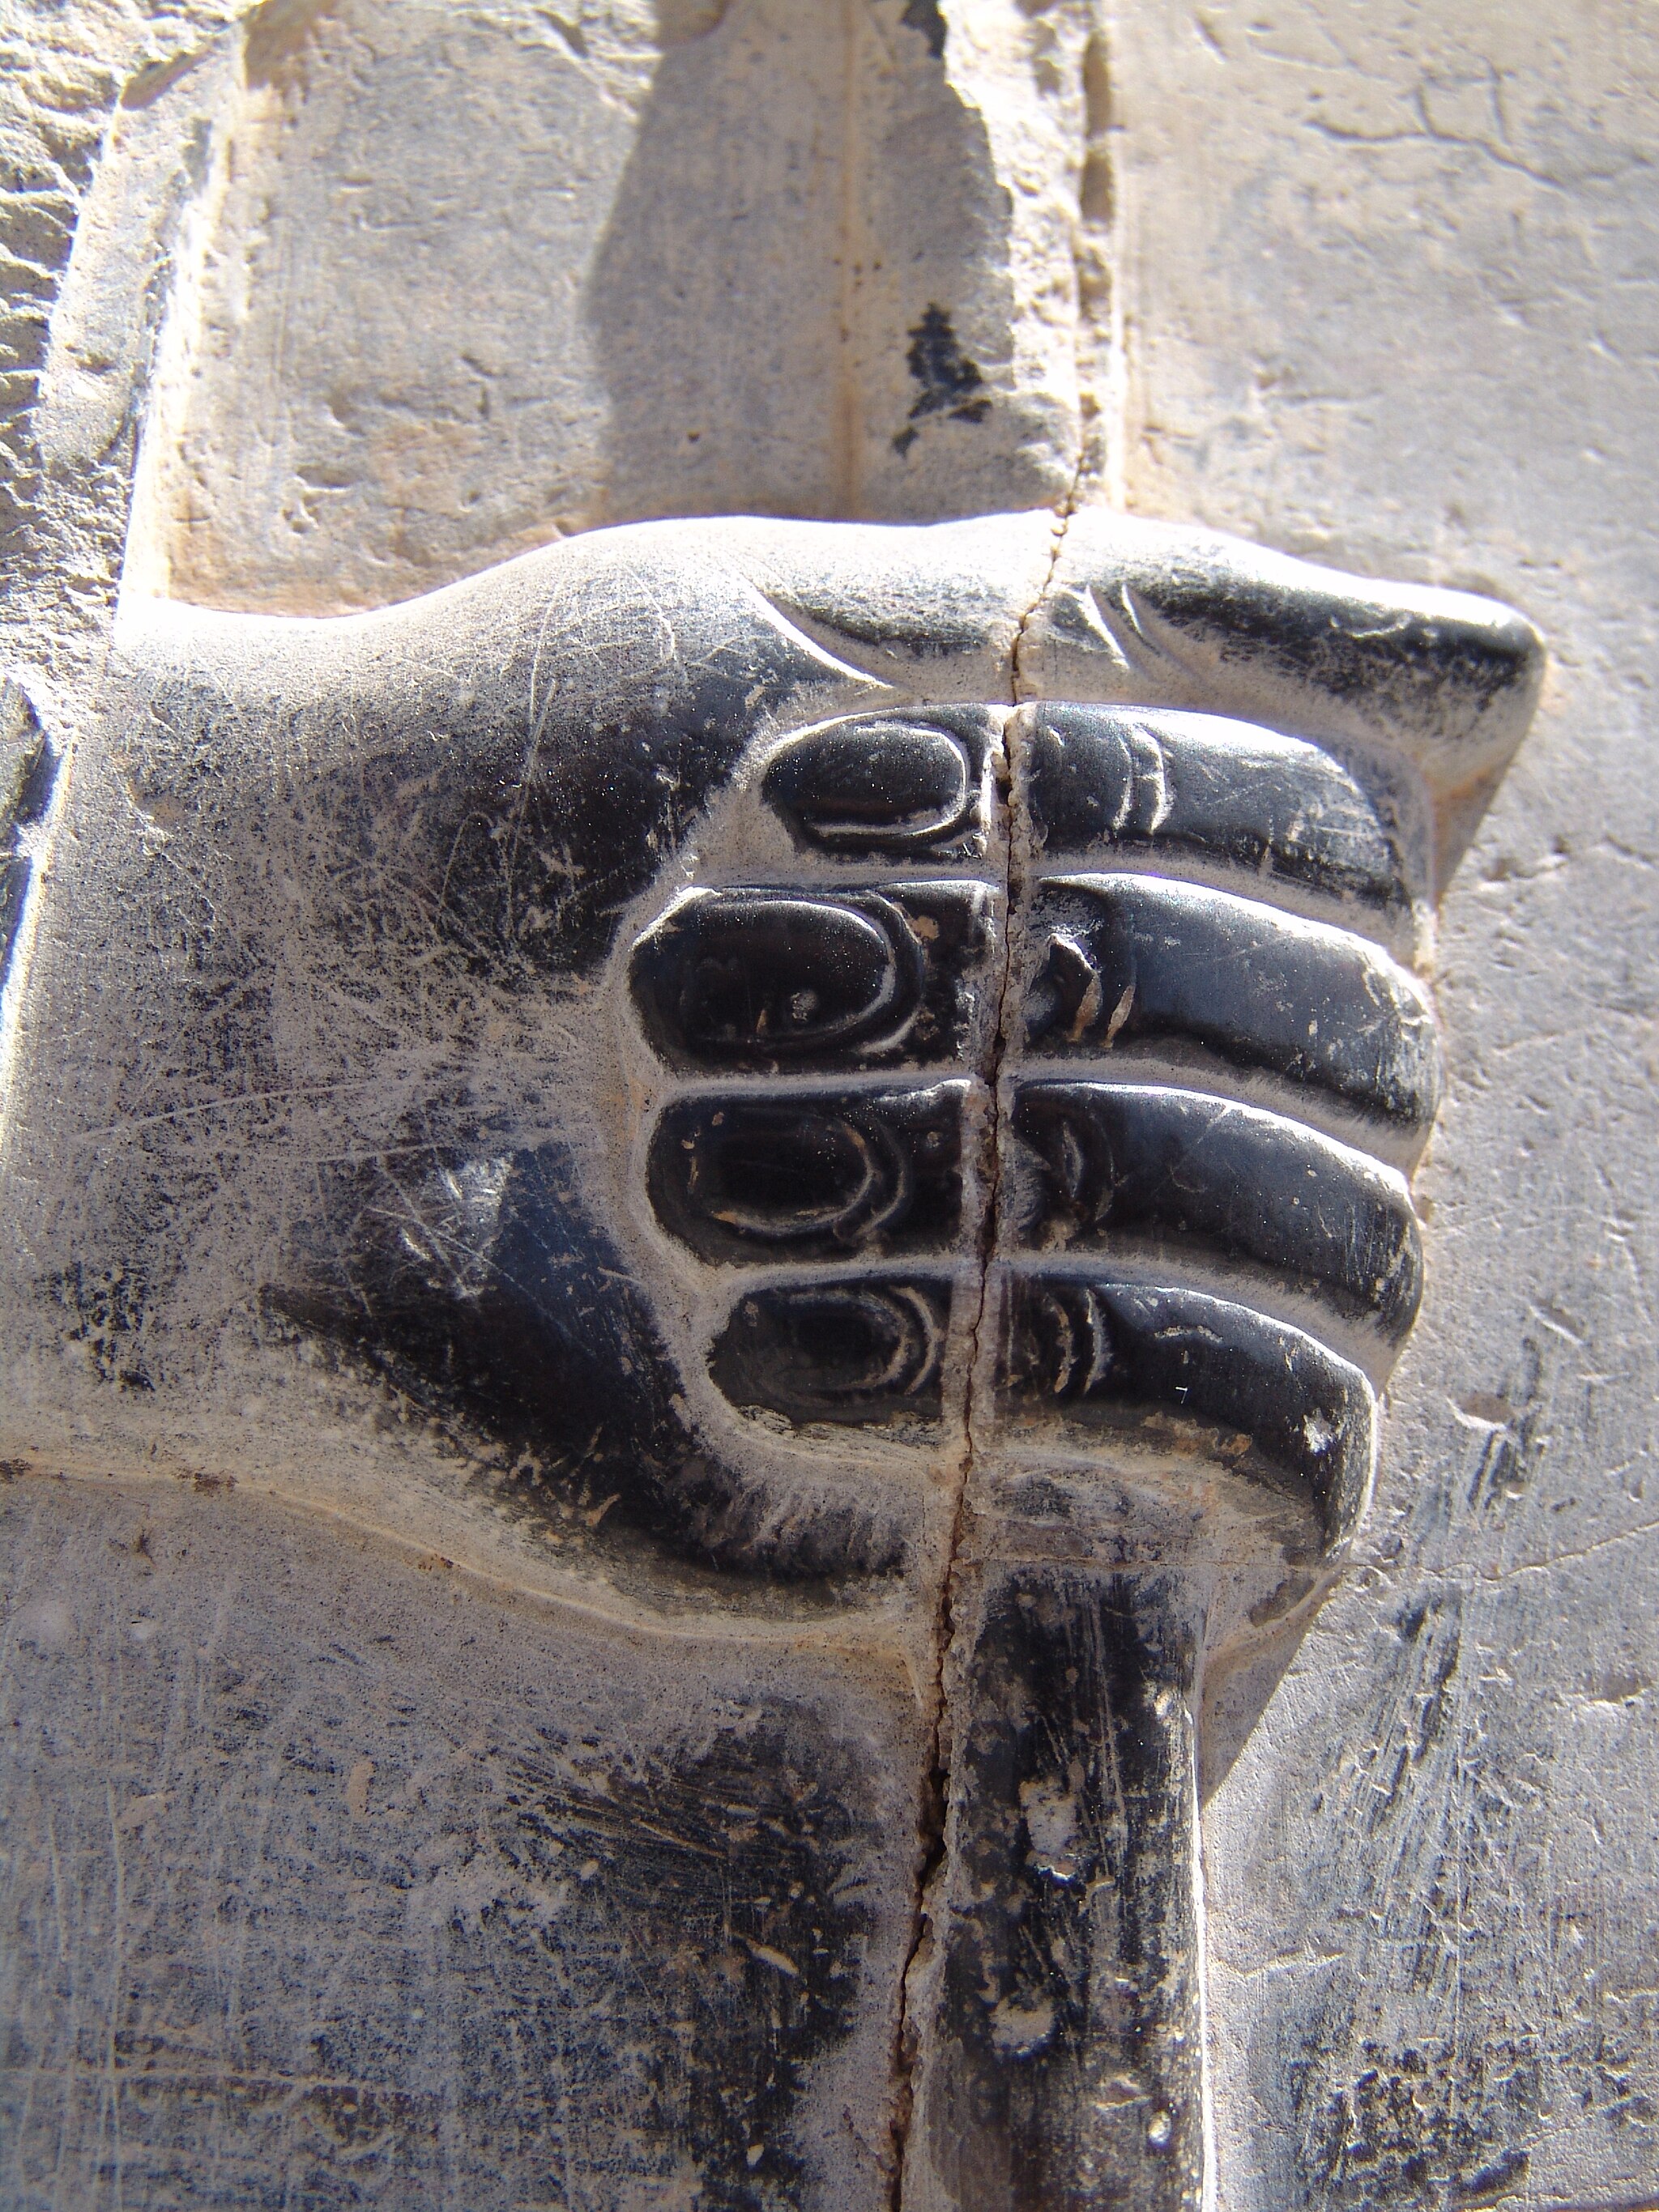
Title: Persepolis-Darafsh 1 (106)
Description: Persepolis
Date: 2008-03-21 11:58:08
Categories: Reliefs in Persepolis, GFDL, Taken with Sony DSC-F828, License migration redundant, Self-published work, Files with coordinates missing SDC location of creation, 2008 in Persepolis, Photos by Darafsh Kaviyani, Reliefs of hands, Spears in art, Reliefs of people in Persepolis